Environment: real
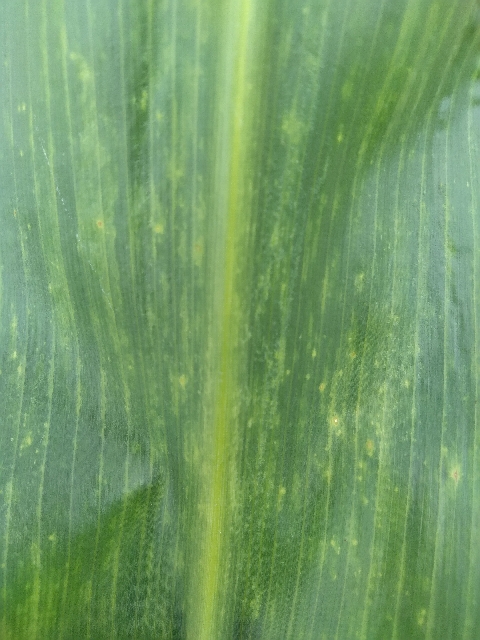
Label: lethal_necrosis